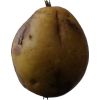
Label: Pear 3